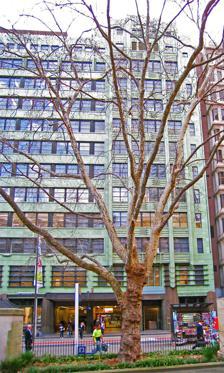
Building: Transport House, Sydney
Country: Australia
Year built: 1936
Historic building in Sydney, Australia Transport House Location 19-31 York Street , Sydney central business district , City of Sydney , New South Wales , Australia Coordinates 33°51′56″S 151°12′20″E / 33.8656°S 151.2055°E / -33.8656; 151.2055 Built 1936 Architect Henry Budden & Mackay Architectural style(s) Inter-war Art Deco New South Wales Heritage Register Official name Transport House; Railway House; Greenhouse; Wynyard SRA Offices; Wynyard Walk Type State heritage (built) Designated 2 April 1999 Reference no. 1271 Type Office building Category Government and Administration Location of Transport House in Sydney Show map of Sydney Transport House, Sydney (Australia) Show map of Australia The Transport House is a heritage-listed office building located at 19-31 York Street in the Sydney central business district , in the City of Sydney local government area of New South Wales , Australia. It is also known as Railway House ; Greenhouse ; and the Wynyard SRA Offices . The property is privately owned. It was added to the New South Wales State Heritage Register on 2 April 1999. History Transport House, formerly Railway House, was designed by Henry Budden & Mackay and completed in 1936. The building caused enormous controversy through the use of day labour in its construction but the aesthetics and design were well received. It was described as being colourful without being vulgar, and modern without being extreme. The building was designed to accommodate all the various offices of the Railway Department and included the Commissioner's Suite and the "Trouble Room". Externally the building was faced with trachyte at the ground level and above with green toned terracotta tiles; green was the colour for the railways. Windows were set in bronze features, including wrought iron balustrading and metal window louvres. These were produced by the Department's Chullora Railway Workshops . The building won the Sir John Sulman Medal in 1935 and the Royal Institute of British Architects Medal in 1939. The interiors have been progressively adapted since its construction, particularly the lift and entrance lobbies. The most substantial impact has been in the demolition of the northern wall to permit access to the adjoining building. Description Transport House is a twelve-storey steel frame office building above Wynyard railway station , designed by H. E. Budden & Mackey in the Inter-war Art Deco style. The framed structure supports a broad, asymmetrically facade, with horizontal bands of large bronze-framed windows. Contrast is provided by a modulated tower vertically emphasised by fins. Above ground floor the facade is clad in green terracotta tiles. The building features two main entrances incorporating stairs and escalators leading to Wynyard station. The interior of the building retains original office fitouts with fine timber joinery and decorative plaster ceilings. The first floor windows are notable for their individual design. Awarded the Sulman Medal in 1935 and the RIBA Medal in 1939, this building is an elegant example of 1930s commercial architecture. Transport House forms part of a group of buildings of a similar scale. Fragments of the underground railway spaces between George Street and Railway House, also designed by H. E. Budden & Mackey, survive in York Street. Significance The scale and architectural quality of Transport House is a reflection of the importance of the Railway system to Sydney and NSW. It also documents the process of centralisation and rationalisation of state administration. Transport House is one of the most intact Art Deco buildings in Sydney, and one of the earliest fully resolved Art Deco expressions in the Sydney central business district . It is an important building by prominent firm of H. E. Budden and Mackay, and was awarded a Sulman Medal in 1935 and Royal Institute of British Architects Medal in 1939. Substantial important intact office interiors survive. The building is rare for its scale and extensive use of green terracotta facing, considered the most impressive in Sydney. It is a major element in the townscape of Wynyard Square precinct. Heritage listing Transport House was listed on the New South Wales State Heritage Register on 2 April 1999. See also Australian non-residential architectural styles References